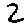
Label: 2